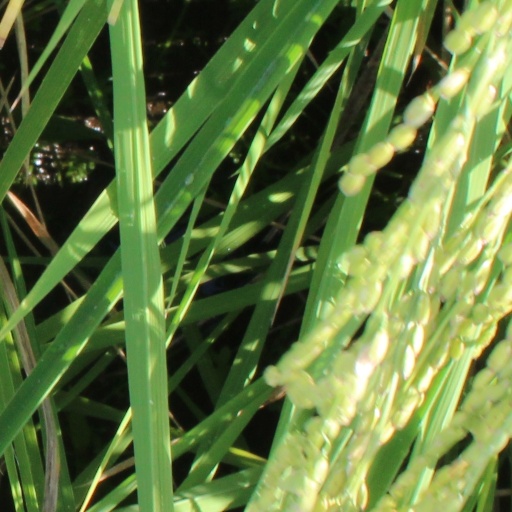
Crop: rice